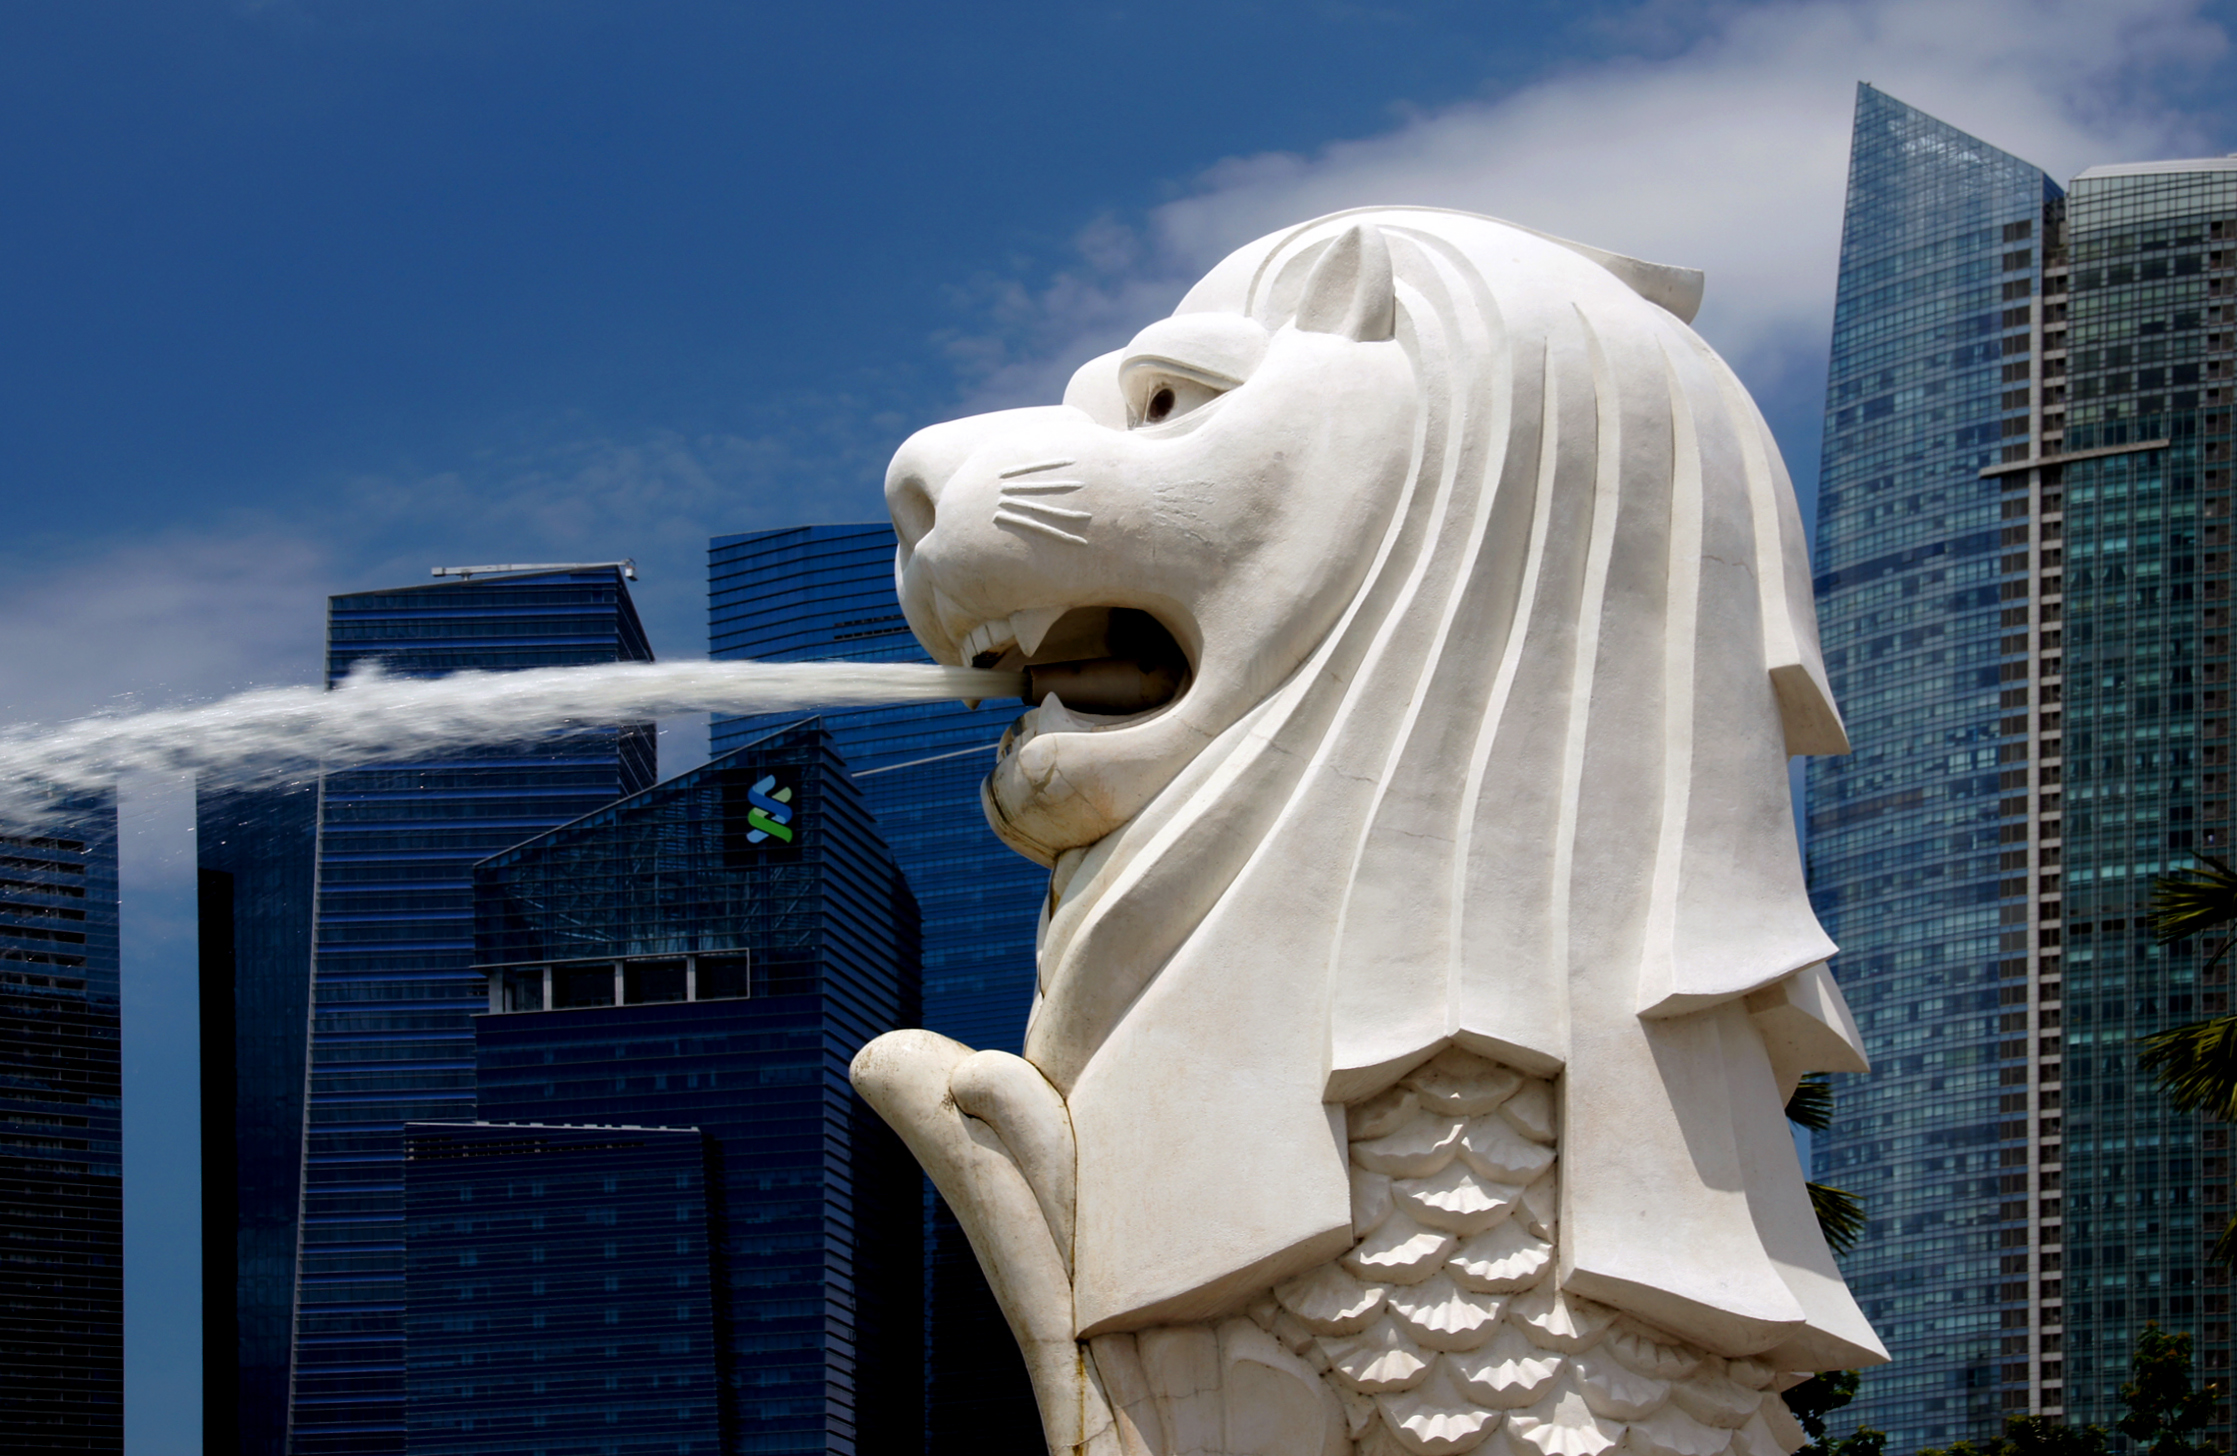
white, monument, statue, asia, landmark, blue, sculpture, art, publicdomain, temple, carving, singapore, sightseeingsingapore, marinabaysingapore, merlionsingapore, whiteloin